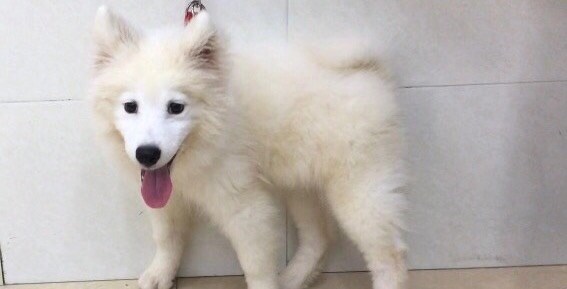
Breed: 2192-n000088-Samoyed